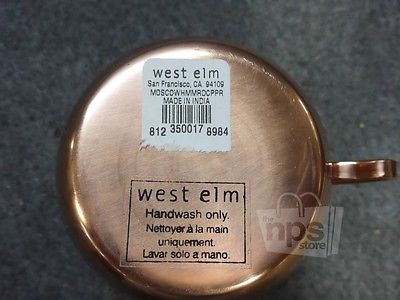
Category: mug